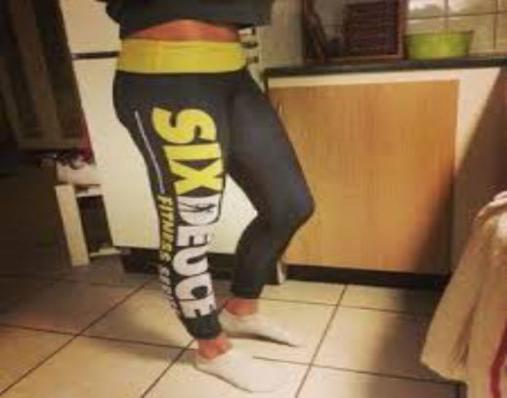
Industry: Clothes